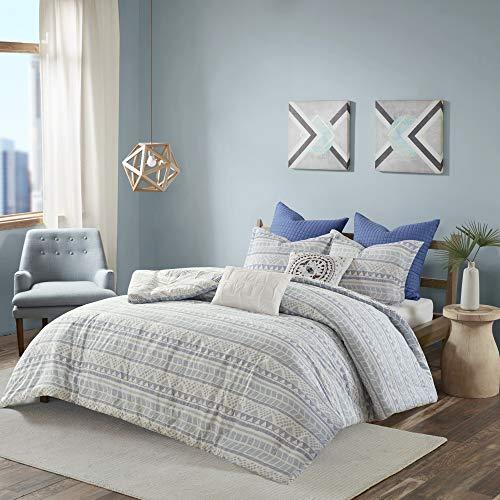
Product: Urban Habitat Rochelle Teen Boys Duvet Cover King/Cal King Size - Blue , Geometric – 7 Piece Teen Boy Bedding – 100% Cotton Lightweight Duvet Cover Set
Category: Home & Kitchen | Bedding | Kids' Bedding | Duvet Covers & Sets | Duvet Cover Sets
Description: Duvet/Sham: 100% cotton printed fabric on face and reverse, Pillow: 100% cotton shell and polyester filling; Euro sham: 100% cotton with quilting top.
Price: $80.99
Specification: ProductDimensions:92x104x0.1inches|ItemWeight:8.37pounds|ShippingWeight:8.55pounds(Viewshippingratesandpolicies)|Manufacturer:UrbanHabitat|ASIN:B0742D8Y3S|Itemmodelnumber:UH12-2087